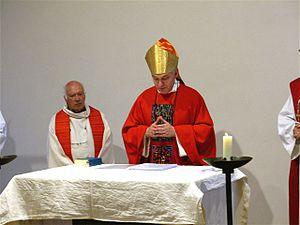
Mgr Dick Schoon, évêque vieux-catholique de Haarlem (Pays-Bas) en visite en France en juin dernier pendant la messe au côté du Père Bernard Vignot, prêtre vieux-catholique français.
L'Église vieille-catholique, dite aussi Union catholique internationale d'Utrecht, Union d'Utrecht ou Catholicisme chrétien, regroupe depuis 1870 des fidèles qui s'affirment catholiques mais qui refusent le dogme de l'infaillibilité pontificale et surtout la juridiction universelle de l'évêque de Rome. Ces Églises autocéphales se sont rassemblées à partir de 1889 et forment une unité autour de l'IBK sur la base de la Déclaration d'Utrecht. Les membres de cette Église, particulièrement en Suisse, préfèrent la dénomination Église catholique-chrétienne. Il existe aussi d'autres groupes se proclamant « vieux catholiques », mais qui ne sont pas membres de l'Union d'Utrecht.